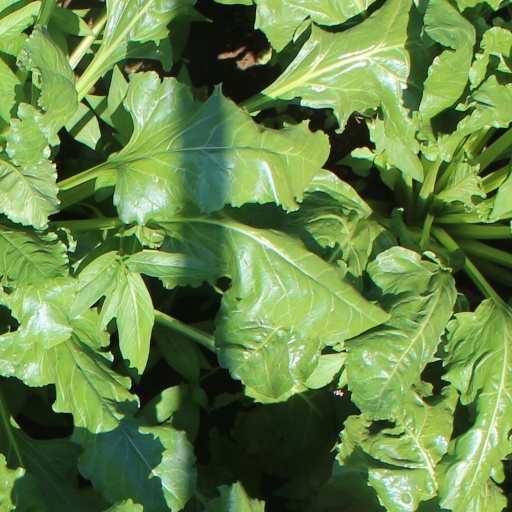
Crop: sugar beet